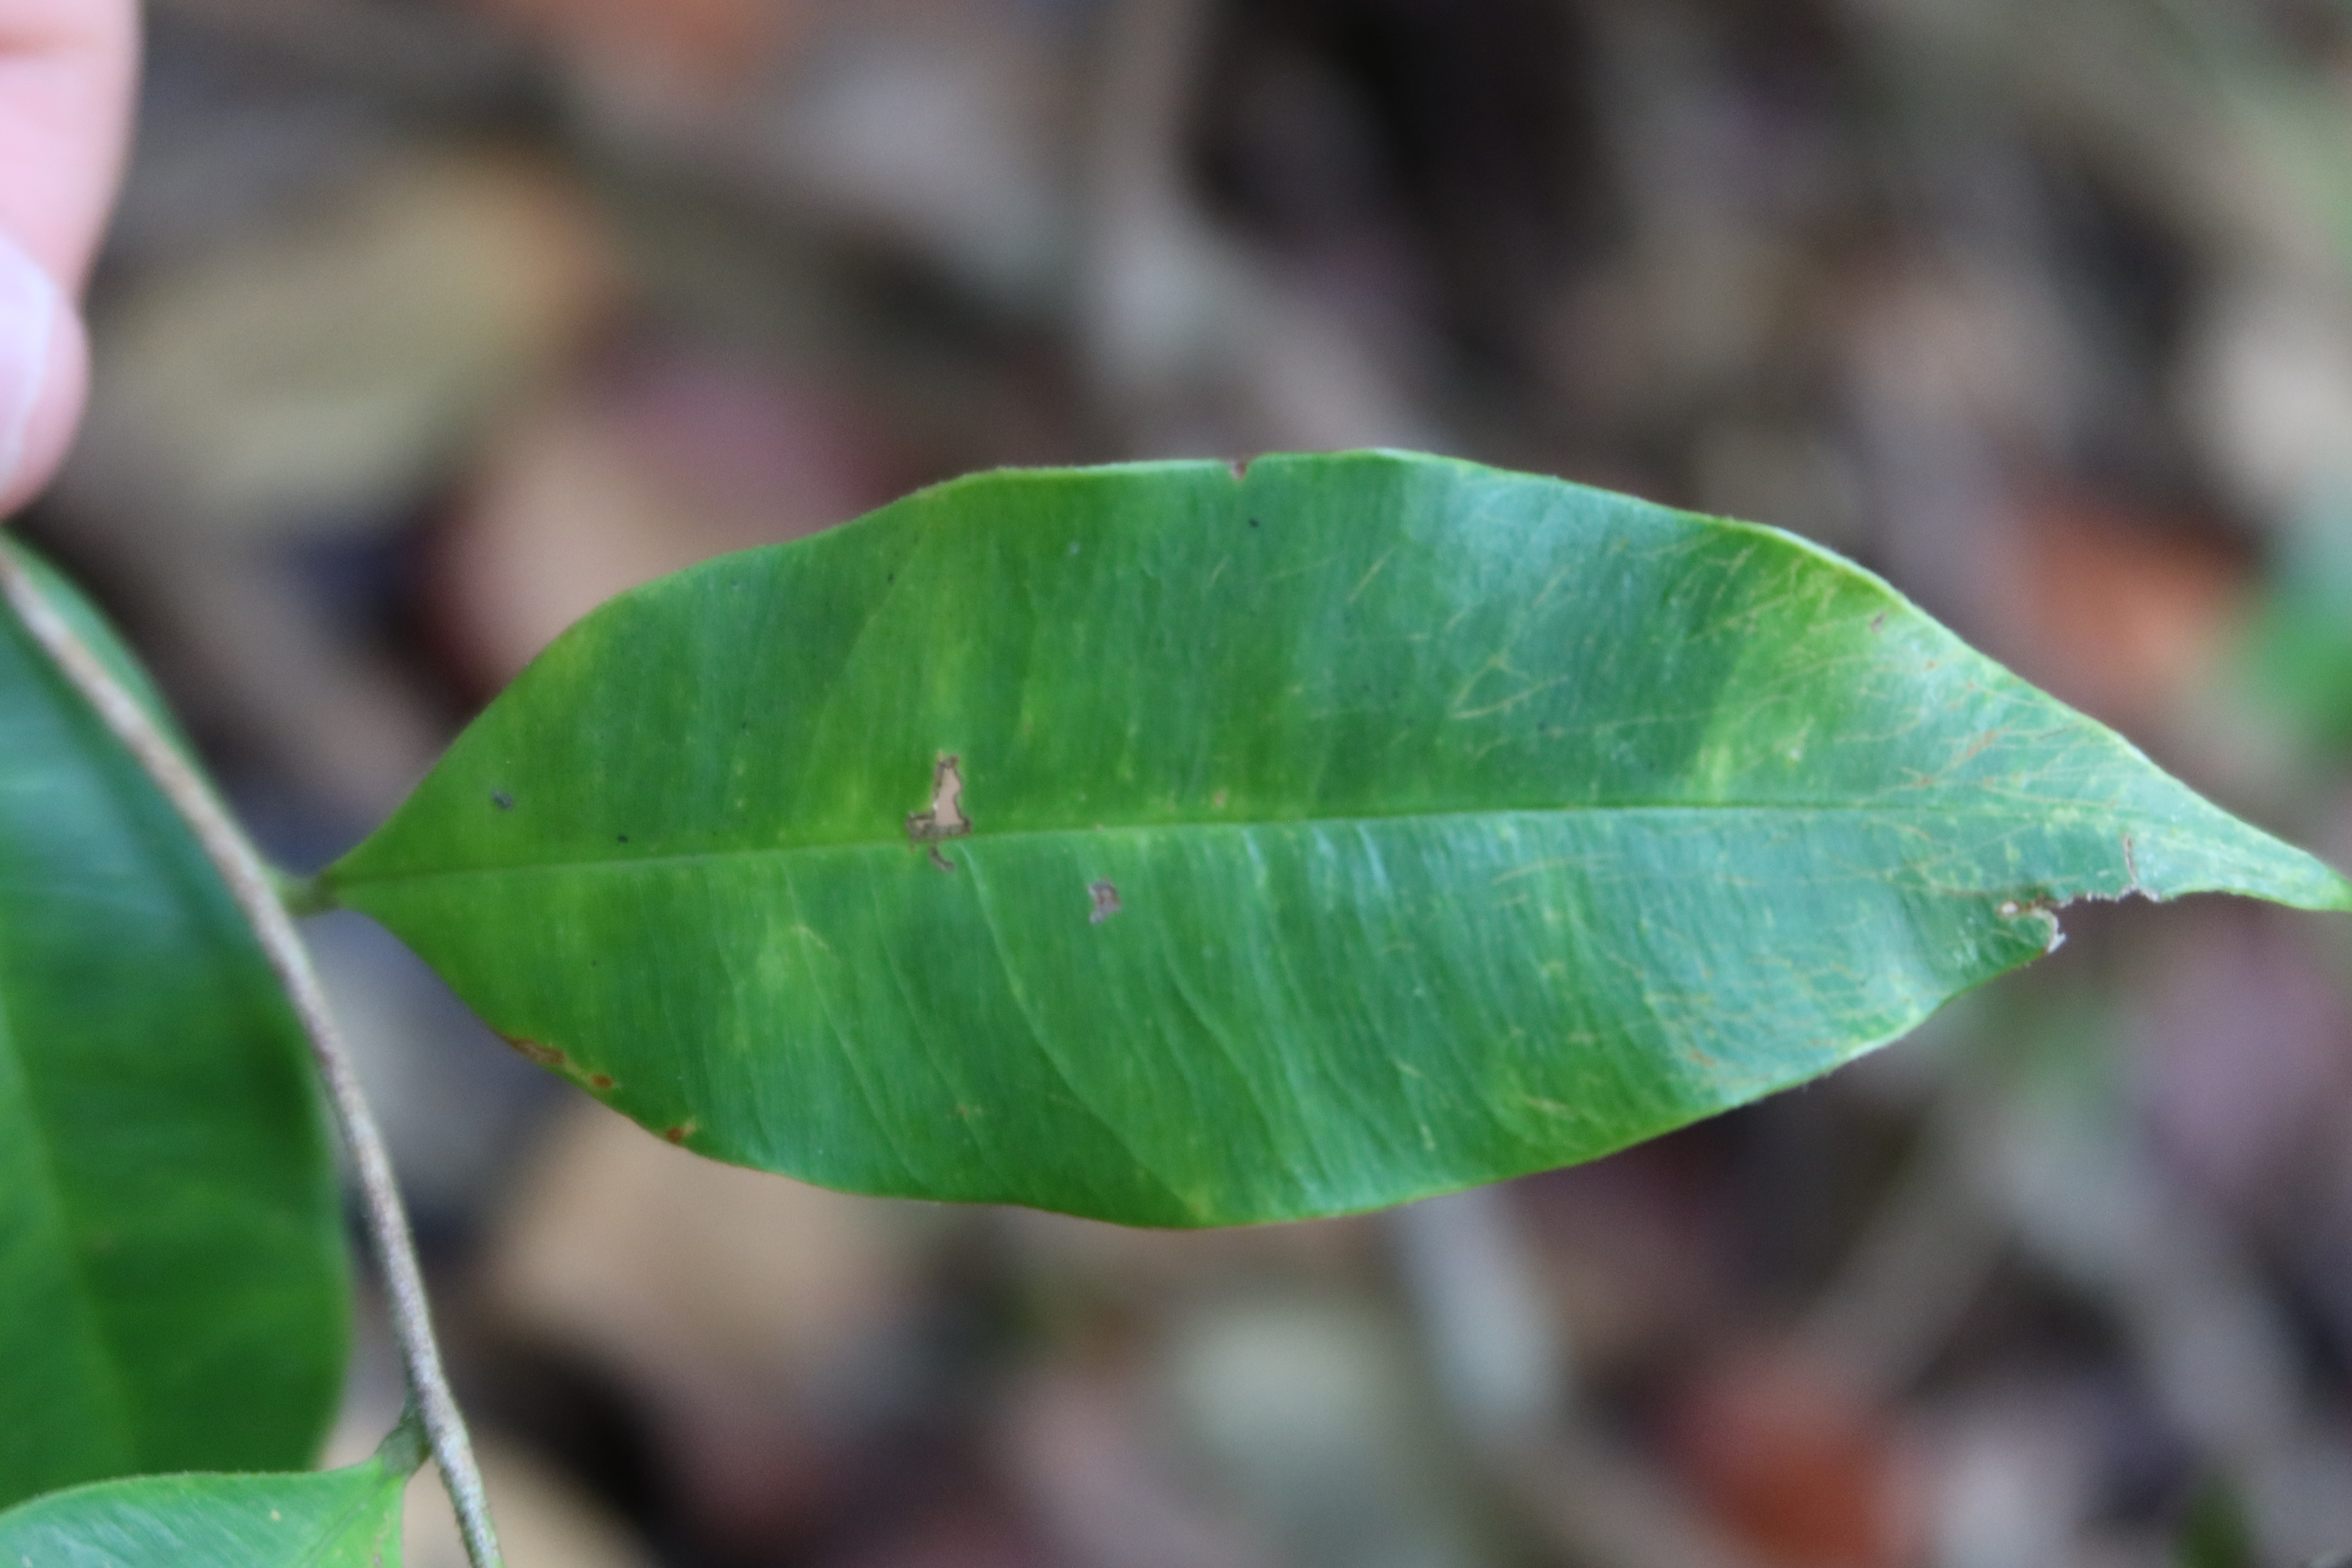
Label: Brown spots